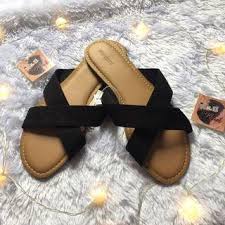
Waste category: shoes